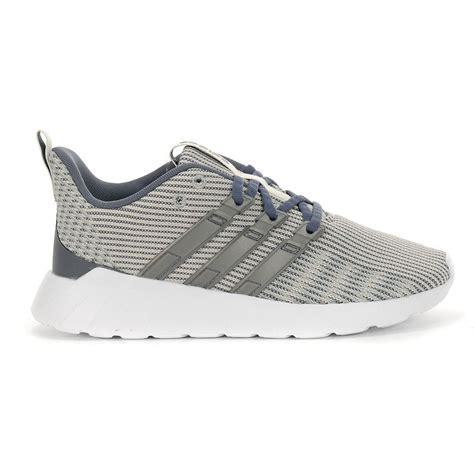
Brand: Adidas
Model: Questar Flow